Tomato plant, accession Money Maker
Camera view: horizontal (90 deg, fisheye); turntable rotation: 270 degrees
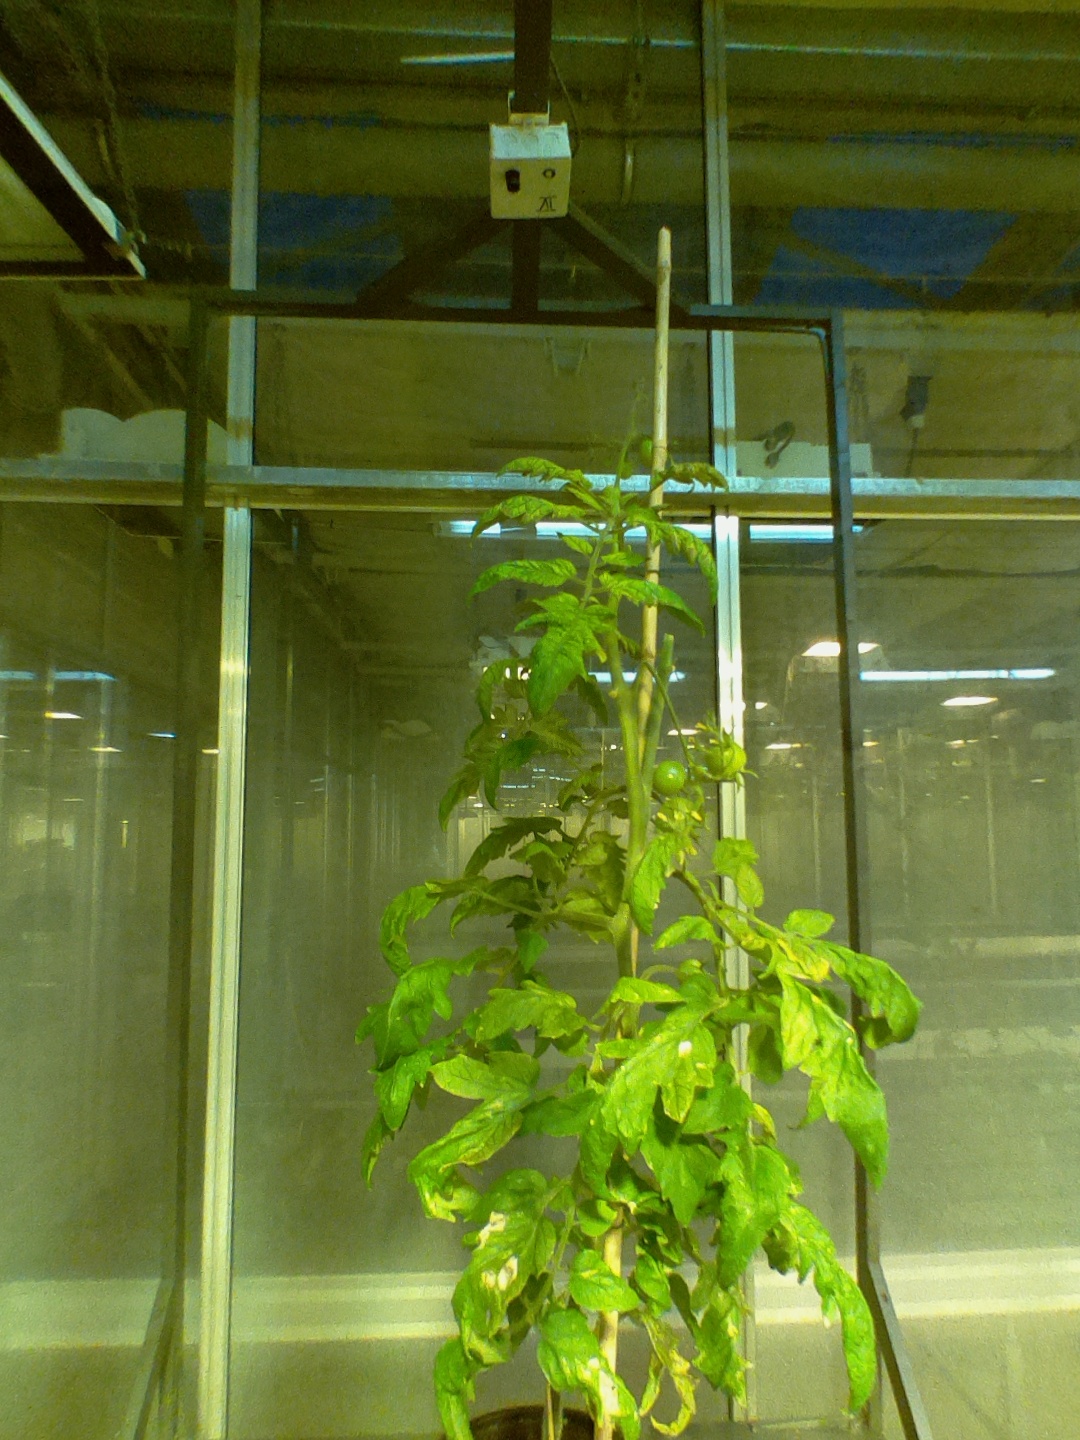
BBCH growth stage 79: 90% -100% of final fruit size